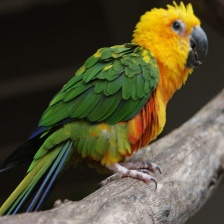
Species: JANDAYA PARAKEET
Scientific name: ARATINGA JANDAYA